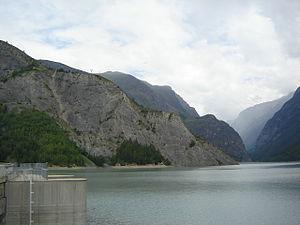
Lac du Chambon (barrage sur la gauche), vallée de la Romanche, Isère, France
La Romanche est un torrent et une rivière du sud-est de la France, dans les deux départements des Hautes-Alpes et de l'Isère, dans les deux régions Auvergne-Rhône-Alpes et Provence-Alpes-Côte d'Azur. Elle prend sa source au glacier de la Plate des Agneaux, dans la partie nord du massif des Écrins, et conflue dans le Drac à Champ-sur-Drac, au sud de Grenoble. Elle est donc un affluent secondaire de l'Isère et un affluent tertiaire du Rhône.
Le glissement de terrain du Chambon est un éboulement de roches actif depuis avril 2015, situé en France, en Isère, au-dessus du lac du Chambon, sur la commune de Mizoën.
Le tunnel du Chambon est un tunnel situé en Isère, sur la route départementale 1091. Construit en 1935 en parallèle de la réalisation du barrage du Chambon, il permet le passage de la RD 1091 qui relie l'Isère au nord des Hautes-Alpes. Le 10 avril 2015, il est fermé, sa structure étant endommagée par un glissement de terrain qui affecte les roches dans lesquelles il était foré. Des travaux de dérivation vers la roche saine en arrière de la zone affectée permettent une réouverture définitive le 15 décembre 2017.
L'Oisans est une région des Alpes françaises située dans les départements de l'Isère et des Hautes-Alpes, correspondant à l'essentiel du bassin versant de la rivière Romanche et de ses affluents. Elle compte ainsi six vallées principales dont Le Bourg-d'Oisans est approximativement le centre. Cette ville, la seule d'une région en grande majorité rurale, se situe dans une plaine occupée jusqu'au tournant entre le XVIIᵉ et le XVIIIᵉ siècle par un lac glaciaire et qui sépare la Haute de la Basse Romanche. Cette dernière, et principalement la commune de Livet-et-Gavet, est devenue un pôle industriel au XXᵉ siècle avec le développement de la houille blanche qui a permis l'essor de nombreuses industries jusque dans les années 1970.